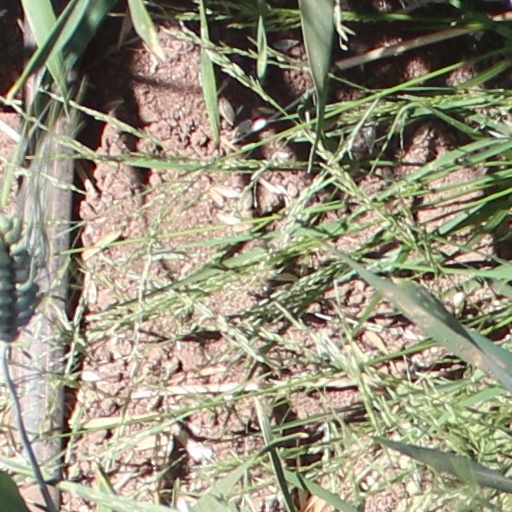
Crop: wheat